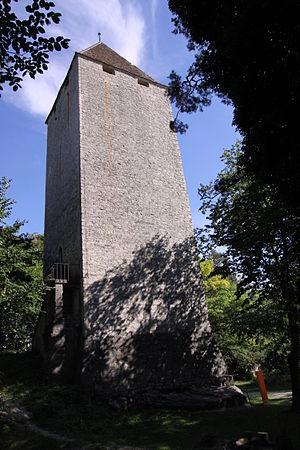
Tour de la Molière, Ruines du Château et du Bourg, Murist
Cette liste présente les biens culturels d'importance nationale dans le canton de Fribourg. Cette liste correspond à l'édition 2009 de l'Inventaire Suisse des biens culturels d'importance nationale pour le canton de Fribourg. Il est trié par commune et inclus : 205 bâtiments séparés, 14 collections, 18 sites archéologiques et un cas particulier.